Kopil Bora

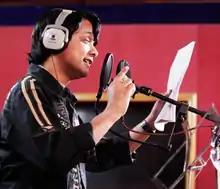
Kopil Bora recording his voice for the Axomiya language version of TeachAids at Auditek Digital Recording Studio in Guwahati, Assam

Kopil Bora (born 30 March 1977) is an Assamese actor, anchor, and All India Radio voice artist. He debuted in Bidyut Chakravarty's 2002 Assamese film "Gun Gun Gane Gane" and is known for his performance in "Mon" (2002), "Ahir Bhairav" (2008), "Jetuka Pator Dore" (2011), and "Dwaar" (2013).